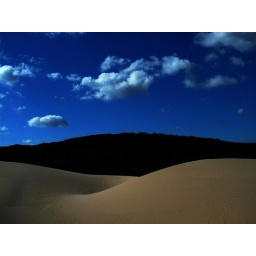
dunes and pine forest in tarifa